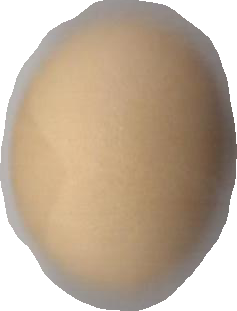
Variety: Grobogan